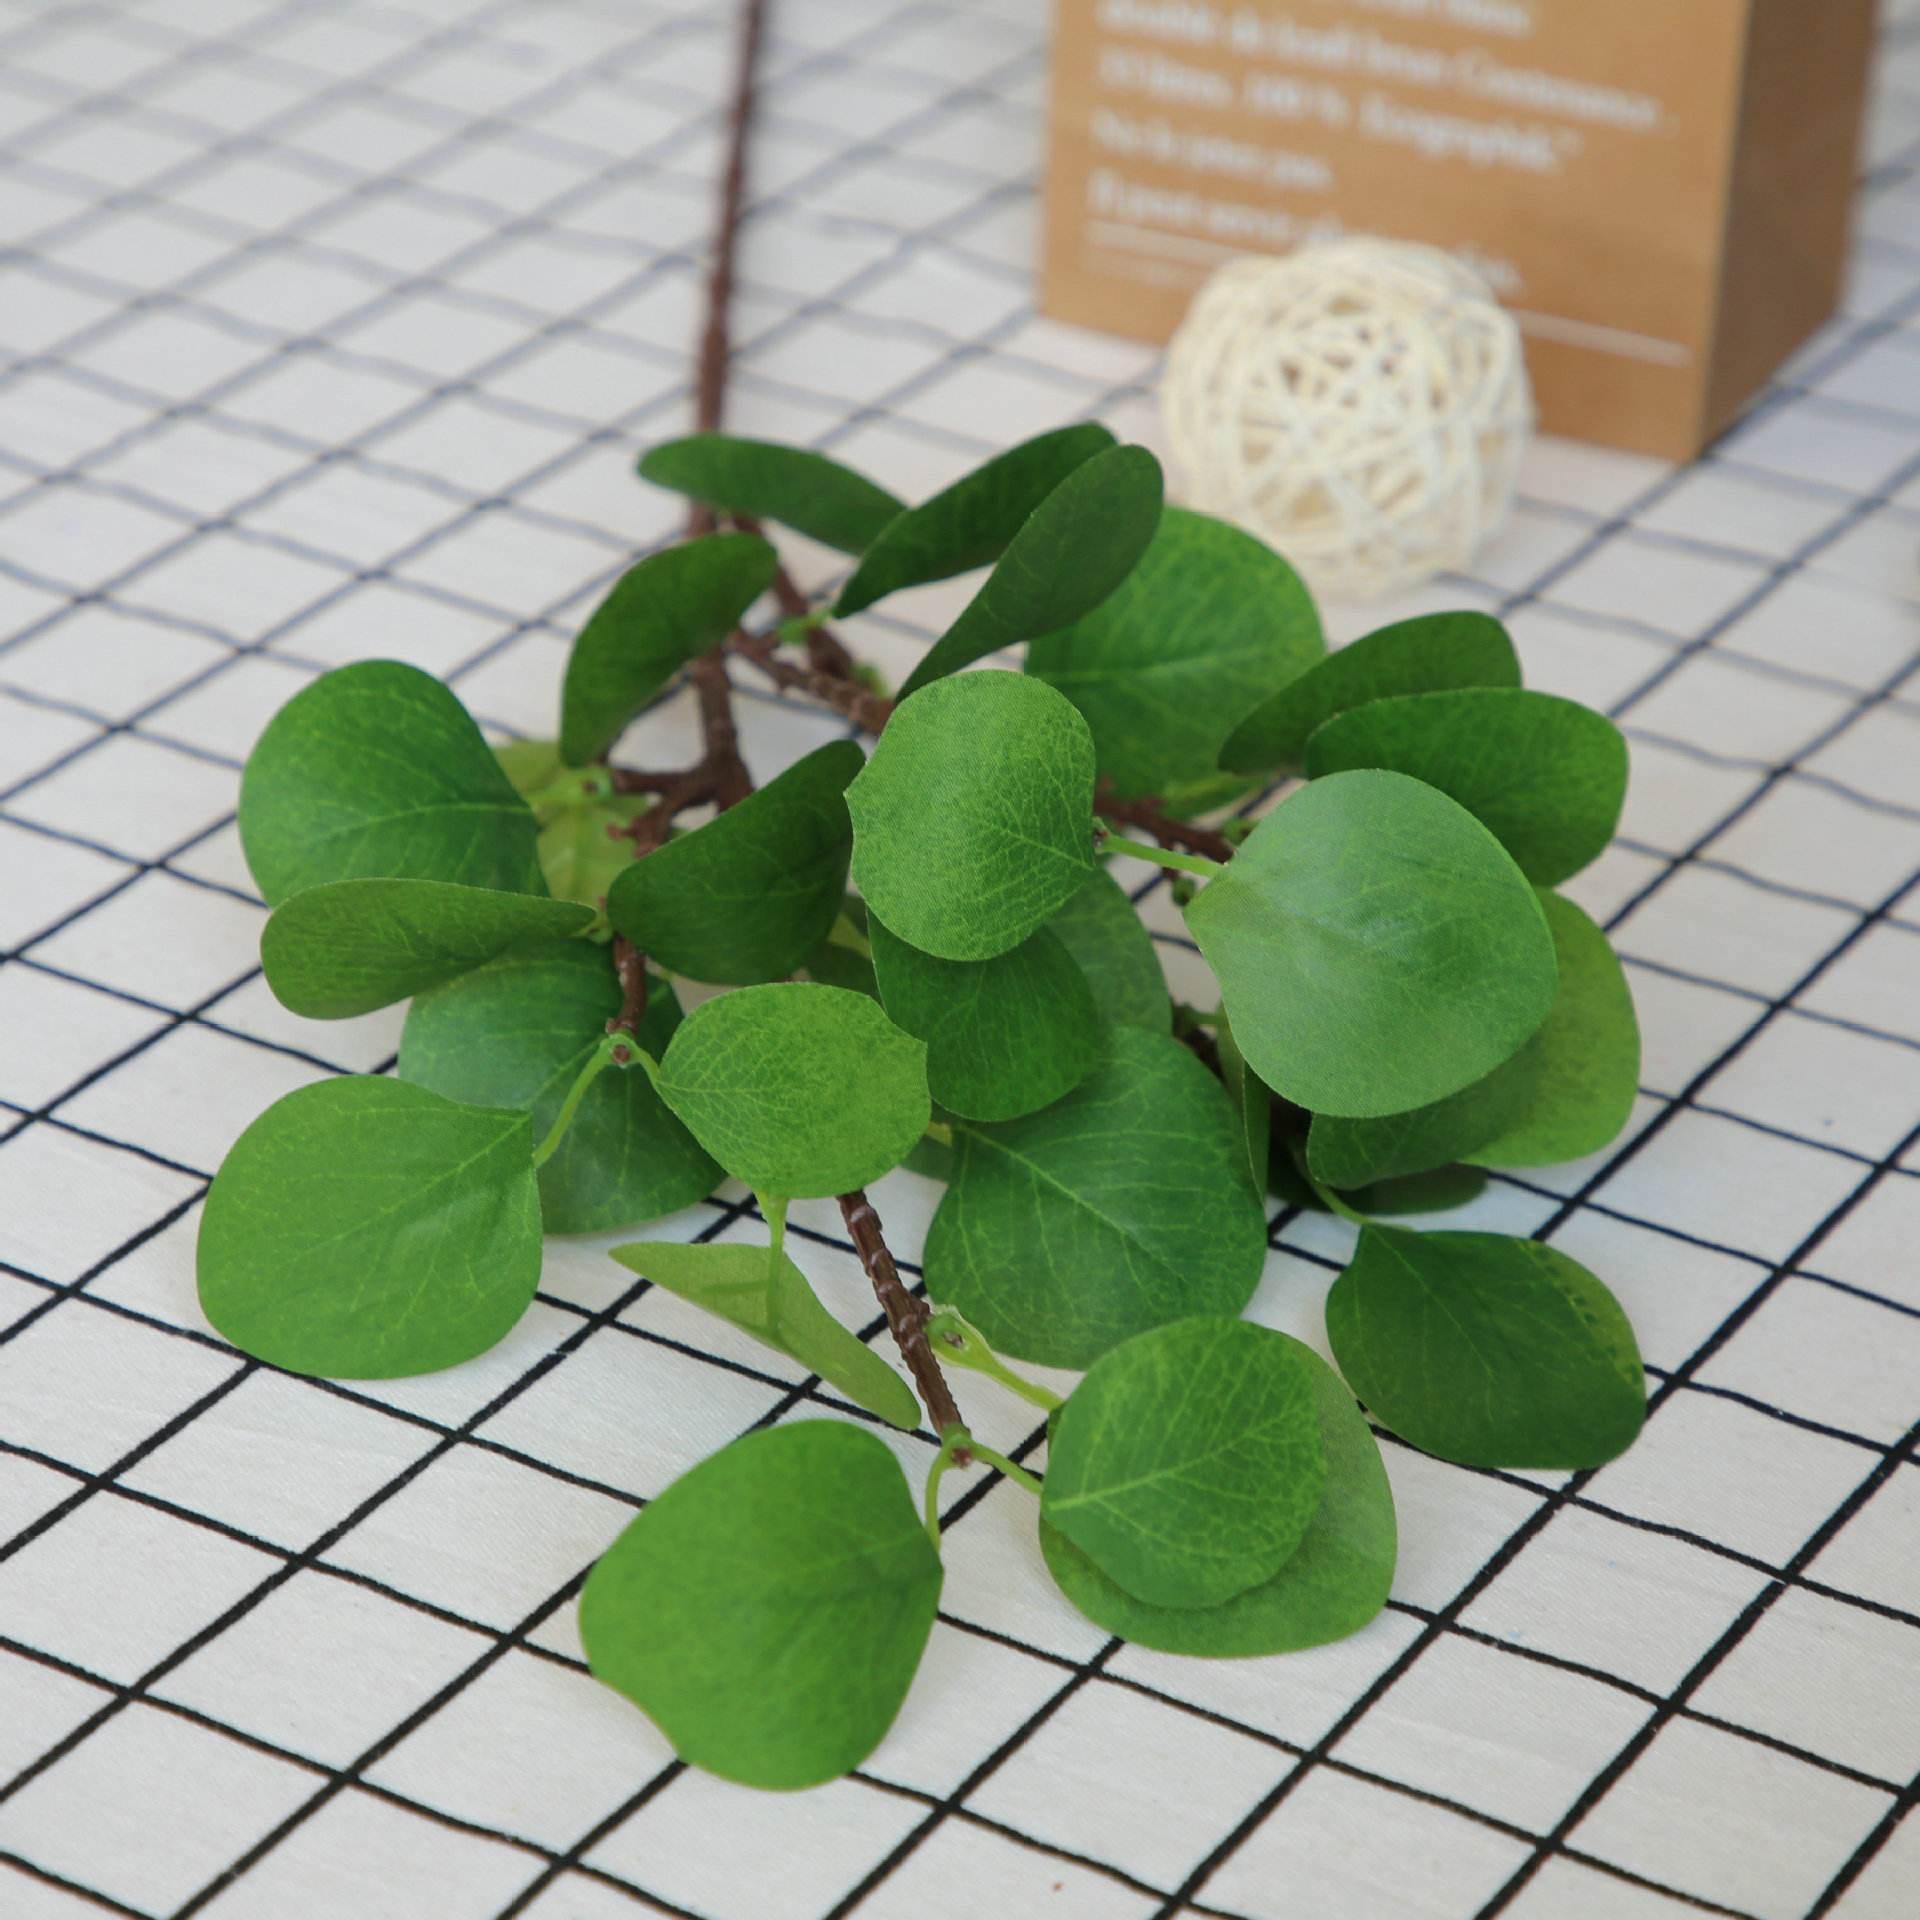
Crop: apple
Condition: healthy